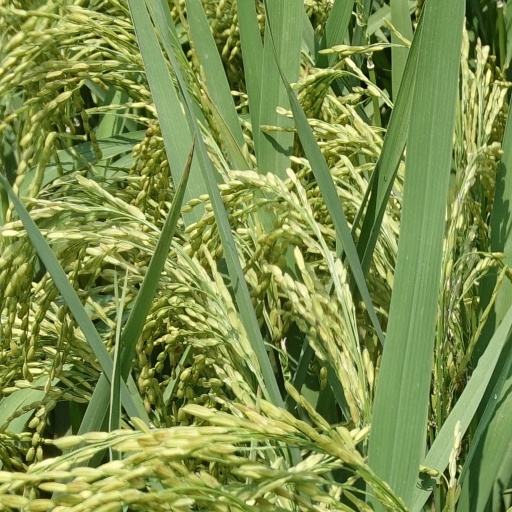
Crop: rice